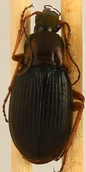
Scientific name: Chlaenius aestivus
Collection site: Smithsonian Conservation Biology Institute NEON (SCBI), plot SCBI_008